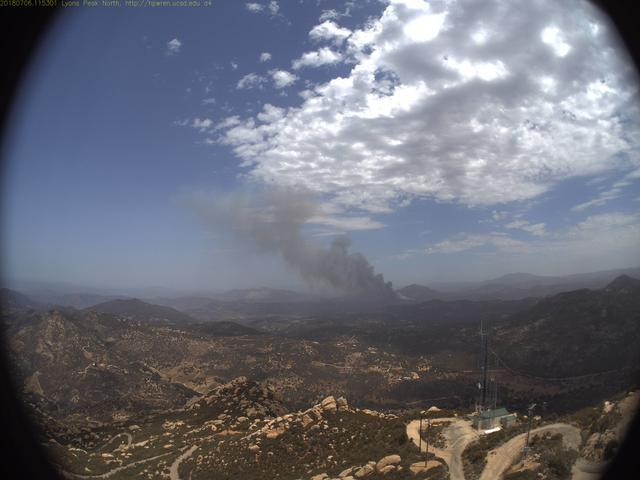
Fire: no
Smoke: yes